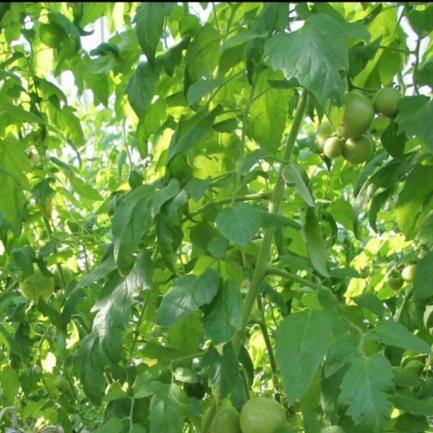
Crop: tomato